Scenic painting (theatre)

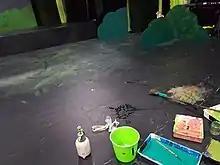
Preparation for painting the stage floor at Circa Theatre for the pantomime Puss in Boot

Theatrical scenic painting is a discipline within theatrical production that includes creating scenery or backdrops by adding textures and depth. It encompasses a range of techniques, including landscape painting, figurative painting, "trompe-l'œil", and faux finishing. Scenic painters work with a range of media such as acrylic, oil, and tempera paint. In addition, Three-dimensional skills such as sculpting, plastering and gilding may be applied to achieve specific effects. Paint composition knowledge is often necessary when selecting appropriate materials during painting.